Baucau

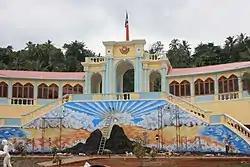
Mercado Municipal, Baucau

Much of the infrastructure of the city and the surrounding area was damaged or destroyed by pro-Indonesian militia during the violence that followed the referendum for independence in 1999. Nevertheless, in the old part of Baucau there survive a few relics from the Portuguese colonial era, such as large colonial houses, churches, and public buildings. One of these is the Pousada de Baucau, a large pink hotel whose restaurant has views of the ocean.